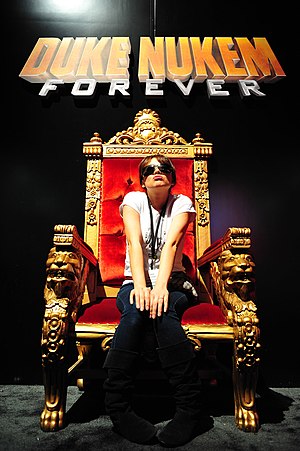
Duke Nukem Forever
Duke Nukem Forever er et first-person aktion computerspil til Microsoft Windows, PlayStation 3 og Xbox 360 der blev udviklet af 3D Realms og Triptych Games men færdiggjort af Gearbox Software og Piranha Games. Spillet er en efterfølger til Duke Nukem 3D der udkom i 1996 der er en del af Duke Nukem serien.